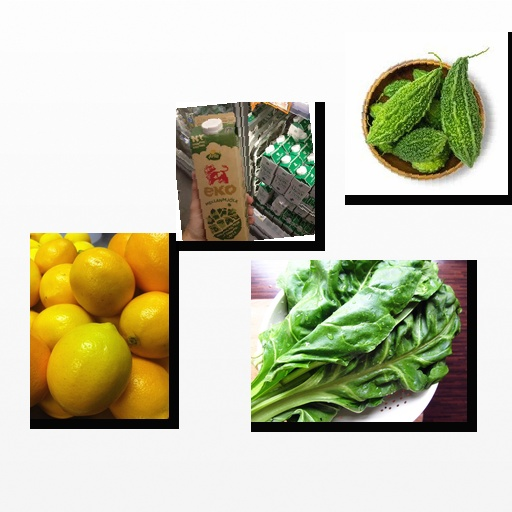
Food items: milk, bitter_gourd, spinach, lemon